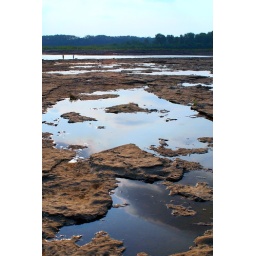
sky in the water